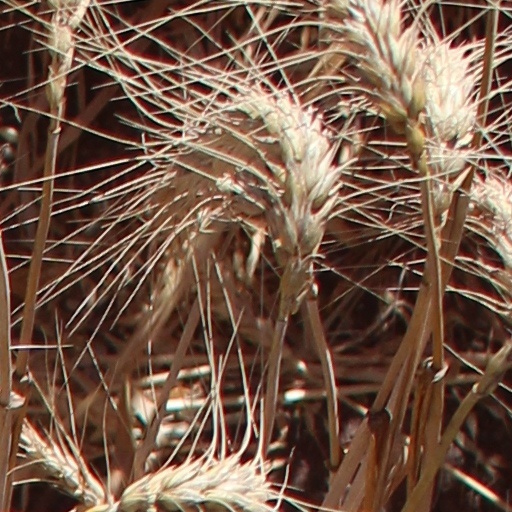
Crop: wheat